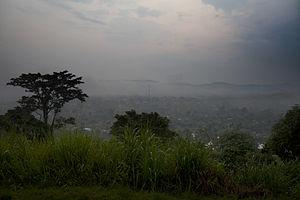
Walikale est une localité de l'est de la République Démocratique du Congo, chef-lieu de territoire de la province du Nord-Kivu.
Walikale est une localité et un territoire du Nord-Kivu en République démocratique du Congo.